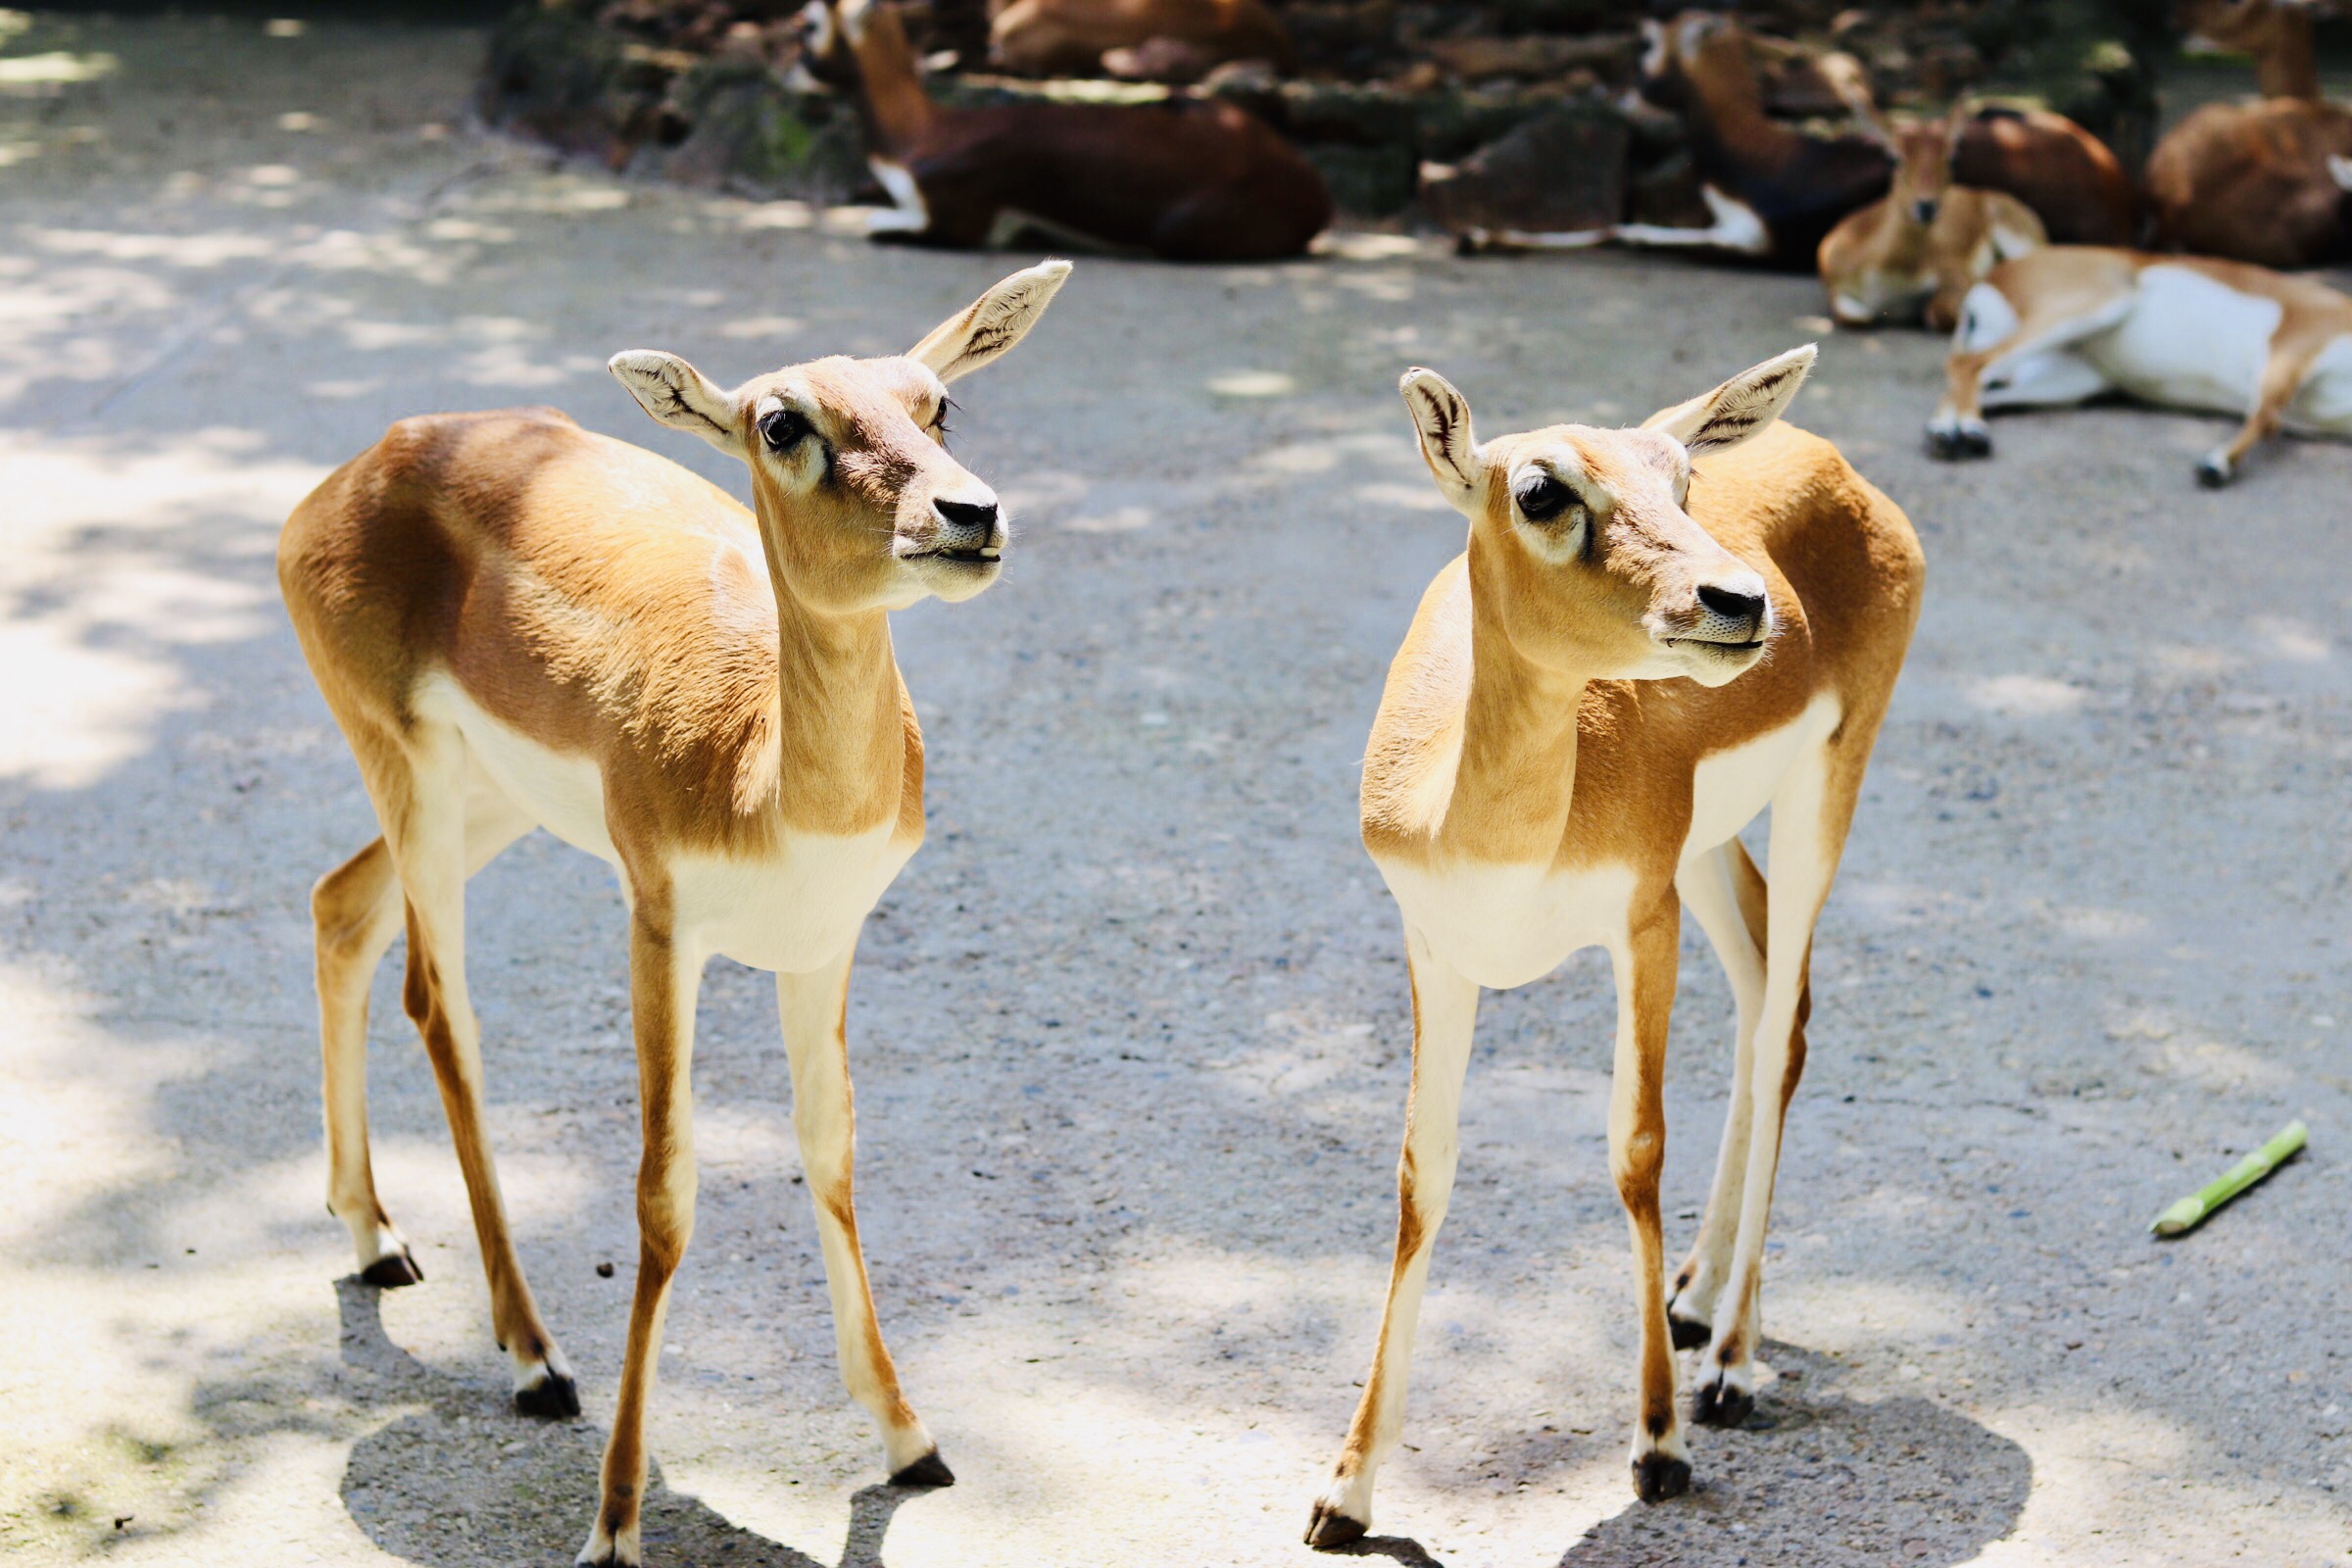
animals, vertebrate, mammal, wildlife, deer, terrestrial animal, impala, fawn, white tailed deer, zoo, gazelle, tail, pronghorn